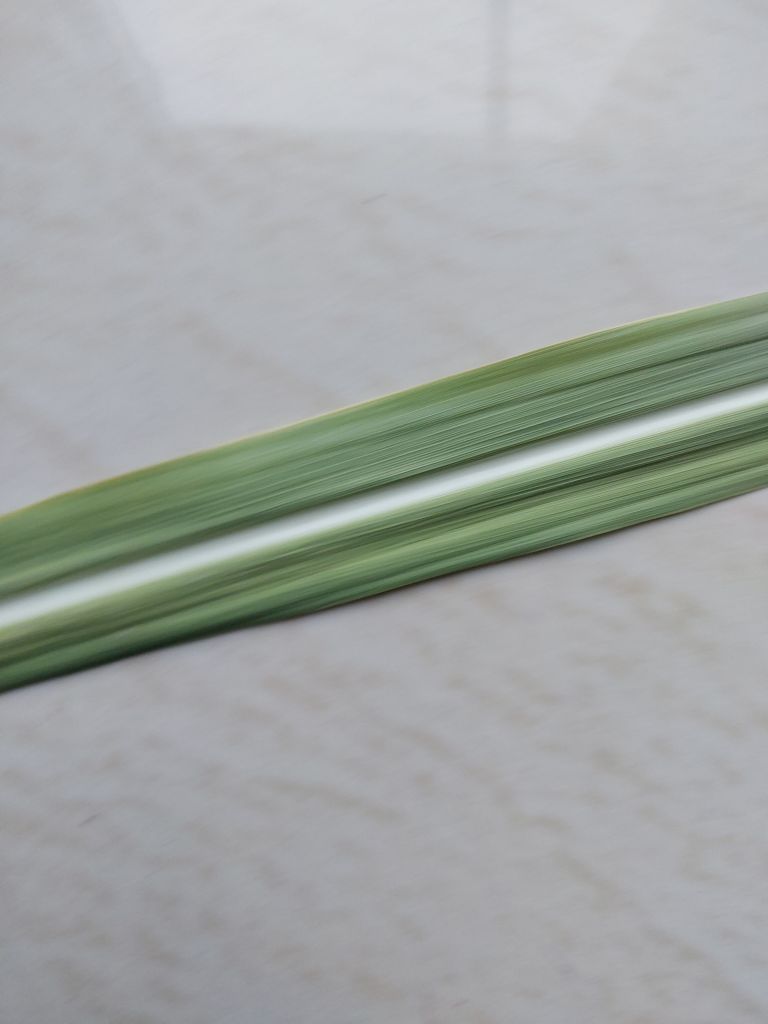
Label: Viral Disease